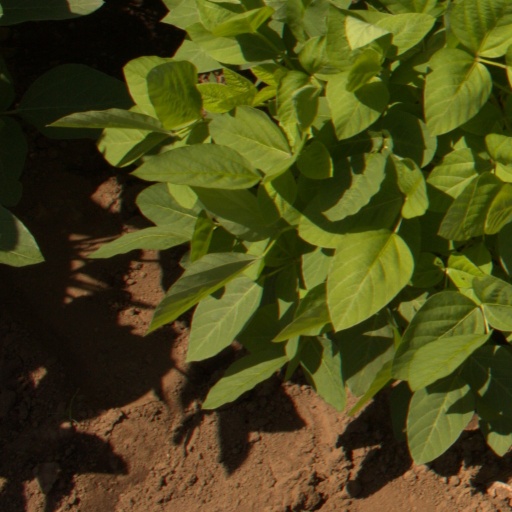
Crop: soybean